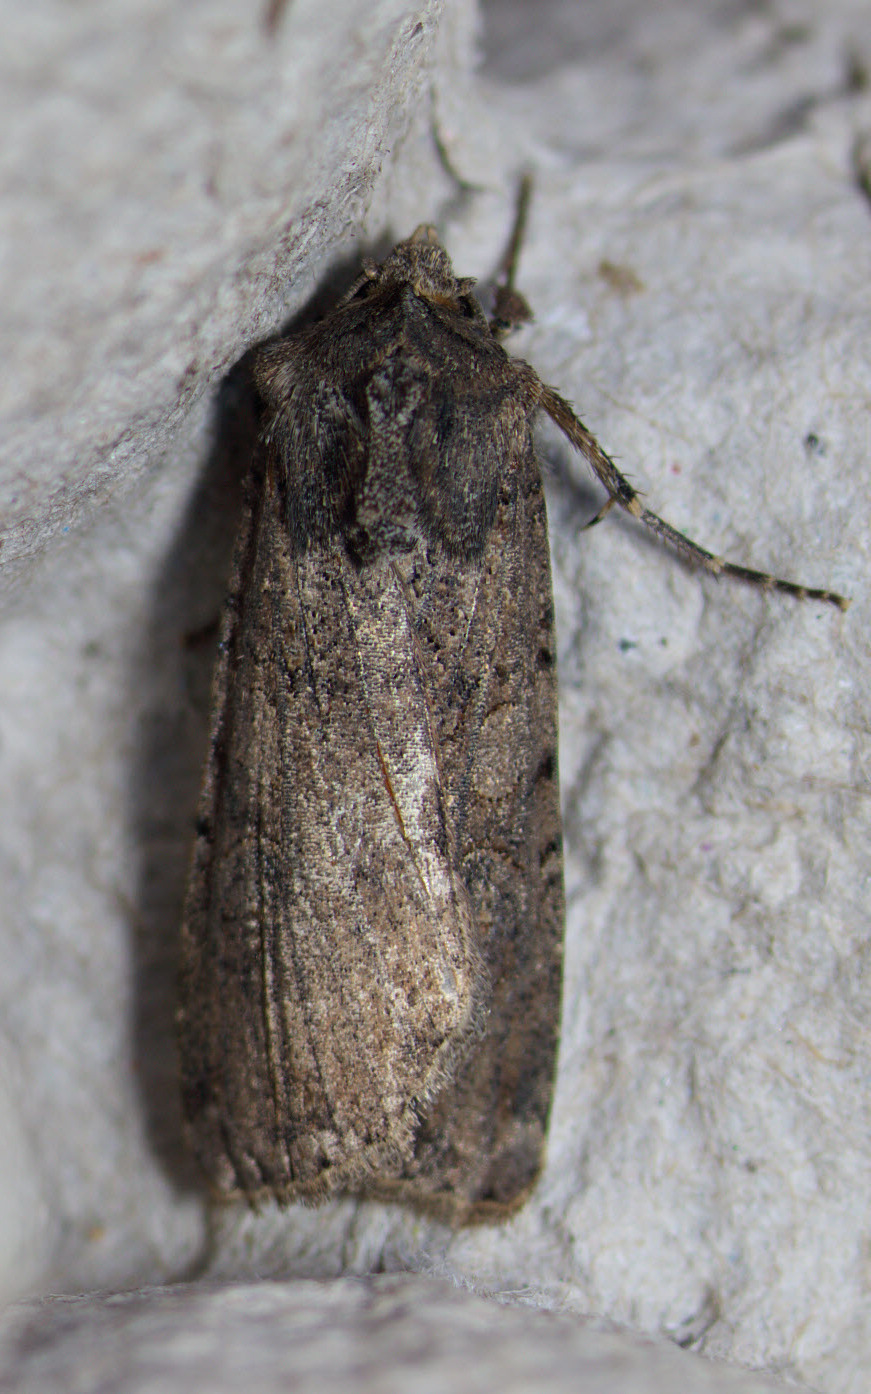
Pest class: cutworms